Simon Marsden

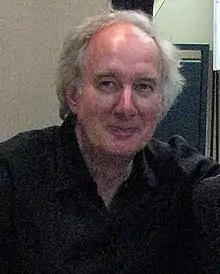
Simon Marsden 2009

Sir Simon Neville Llewelyn Marsden, 4th Baronet (1 December 1948 – 22 January 2012) was an English photographer and author. He is known best for his uncommon black-and-white photographs of allegedly haunted houses and places throughout Europe. He succeeded his brother as baronet of Grimsby in Lincolnshire in 1997.